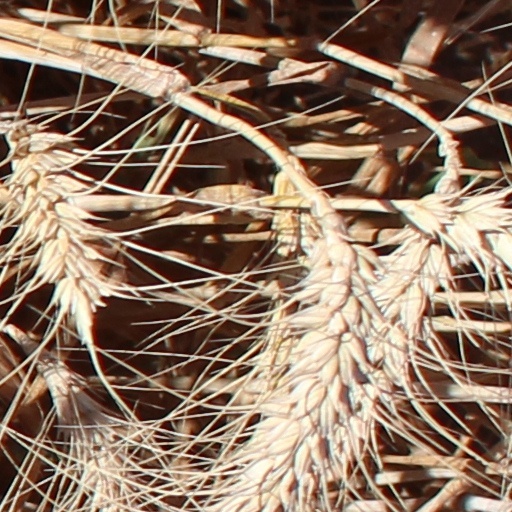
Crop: wheat